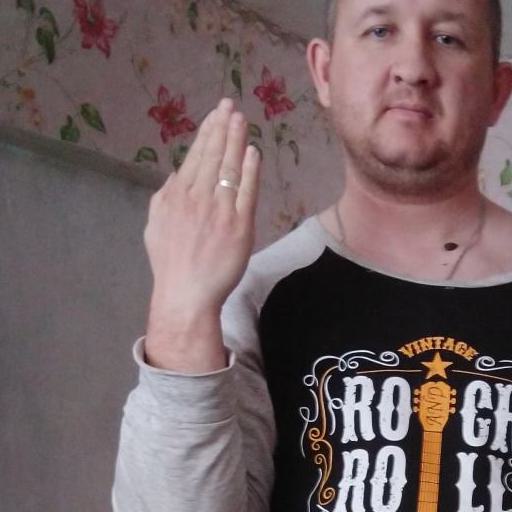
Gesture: stop_inverted